Leon Panetta

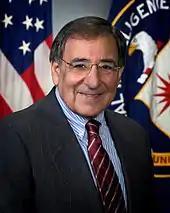
Panetta as director of the CIA

On February 19, 2009, Panetta was sworn in as director of the Central Intelligence Agency by vice president Joe Biden before an audience of CIA employees. Panetta reportedly received a "rock star welcome" from his new subordinates.